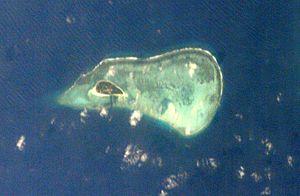
Les îles Paracels sont un archipel de petites îles coralliennes inhabitées jusqu'en 2013, situées en mer de Chine méridionale. Elles sont situées à environ 300 km au sud-est de l'île chinoise de Hainan et sont constituées d'environ 130 îlots coralliens répartis sur une zone de 250 km de long sur 100 de large.